Anastasia (1997 film)

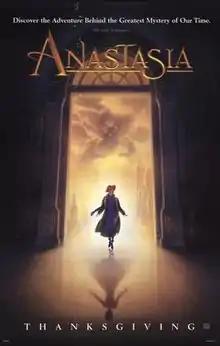
Theatrical release poster

Anastasia is a 1997 American animated musical historical fantasy film directed and produced by Don Bluth and Gary Goldman from a screenplay by the writing teams of Susan Gauthier and Bruce Graham, and Bob Tzudiker and Noni White, and based on a story adaptation by Eric Tuchman. It features songs written by Stephen Flaherty and Lynn Ahrens and a musical score composed and conducted by David Newman. The film stars the voices of Meg Ryan, John Cusack, Kelsey Grammer, Christopher Lloyd, Hank Azaria, Bernadette Peters, Kirsten Dunst, and Angela Lansbury. Set in an alternate 1926, it follows an amnesiac Anastasia Romanov who embarks on a journey to discover her past.